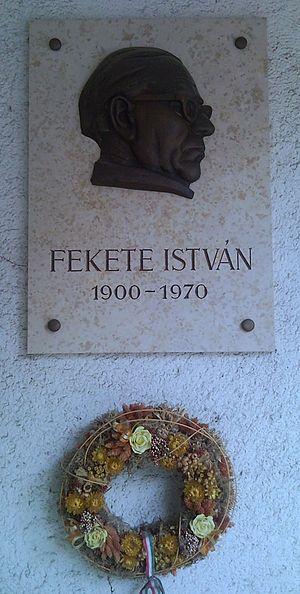
István Fekete est un écrivain hongrois spécialisé dans la littérature d'enfance et de jeunesse.